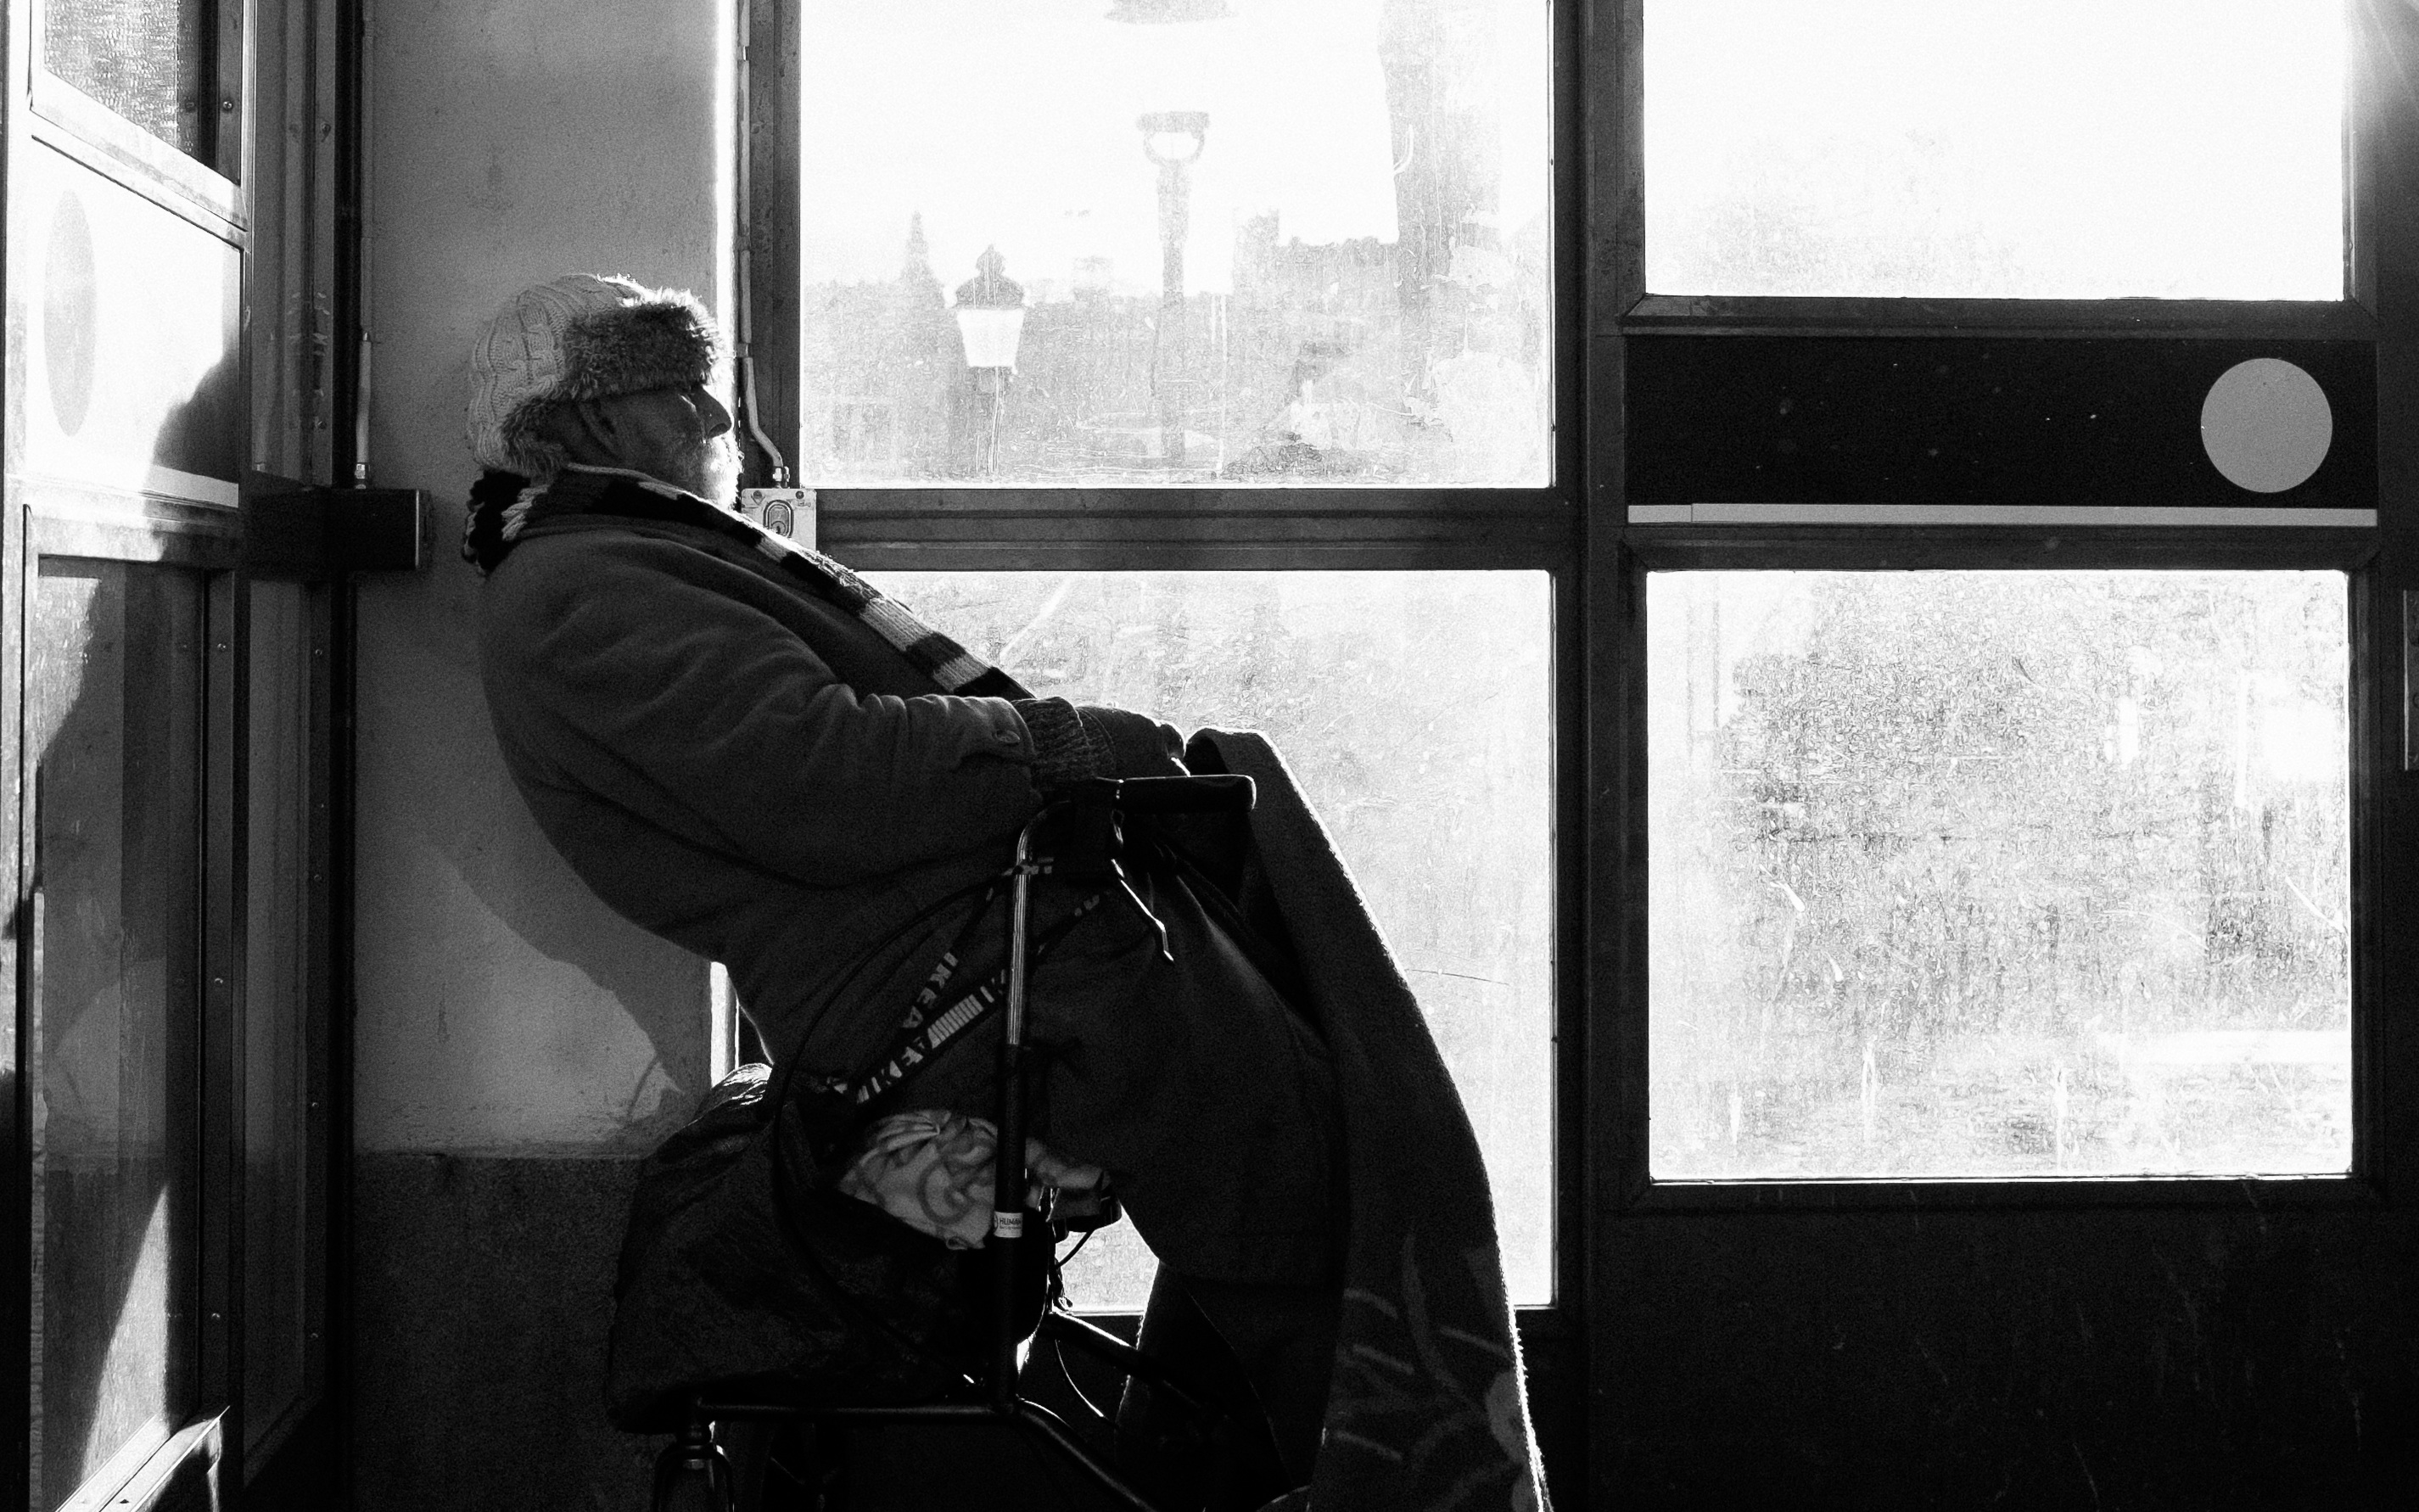
black and white, white, photography, window, color, black, monochrome, digital camera, photograph, image, monochrome photography, film noir, single lens reflex camera